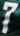
Number: 7